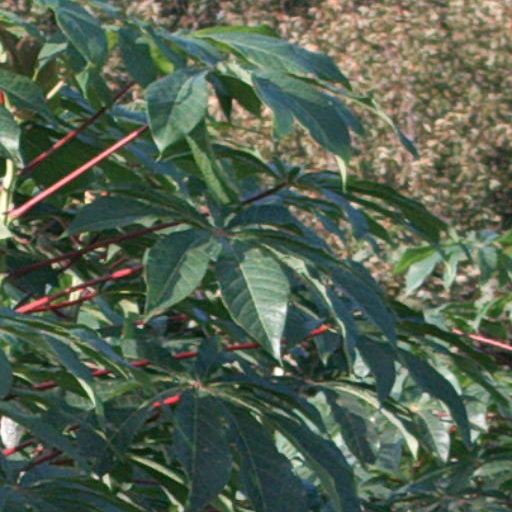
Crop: cassava